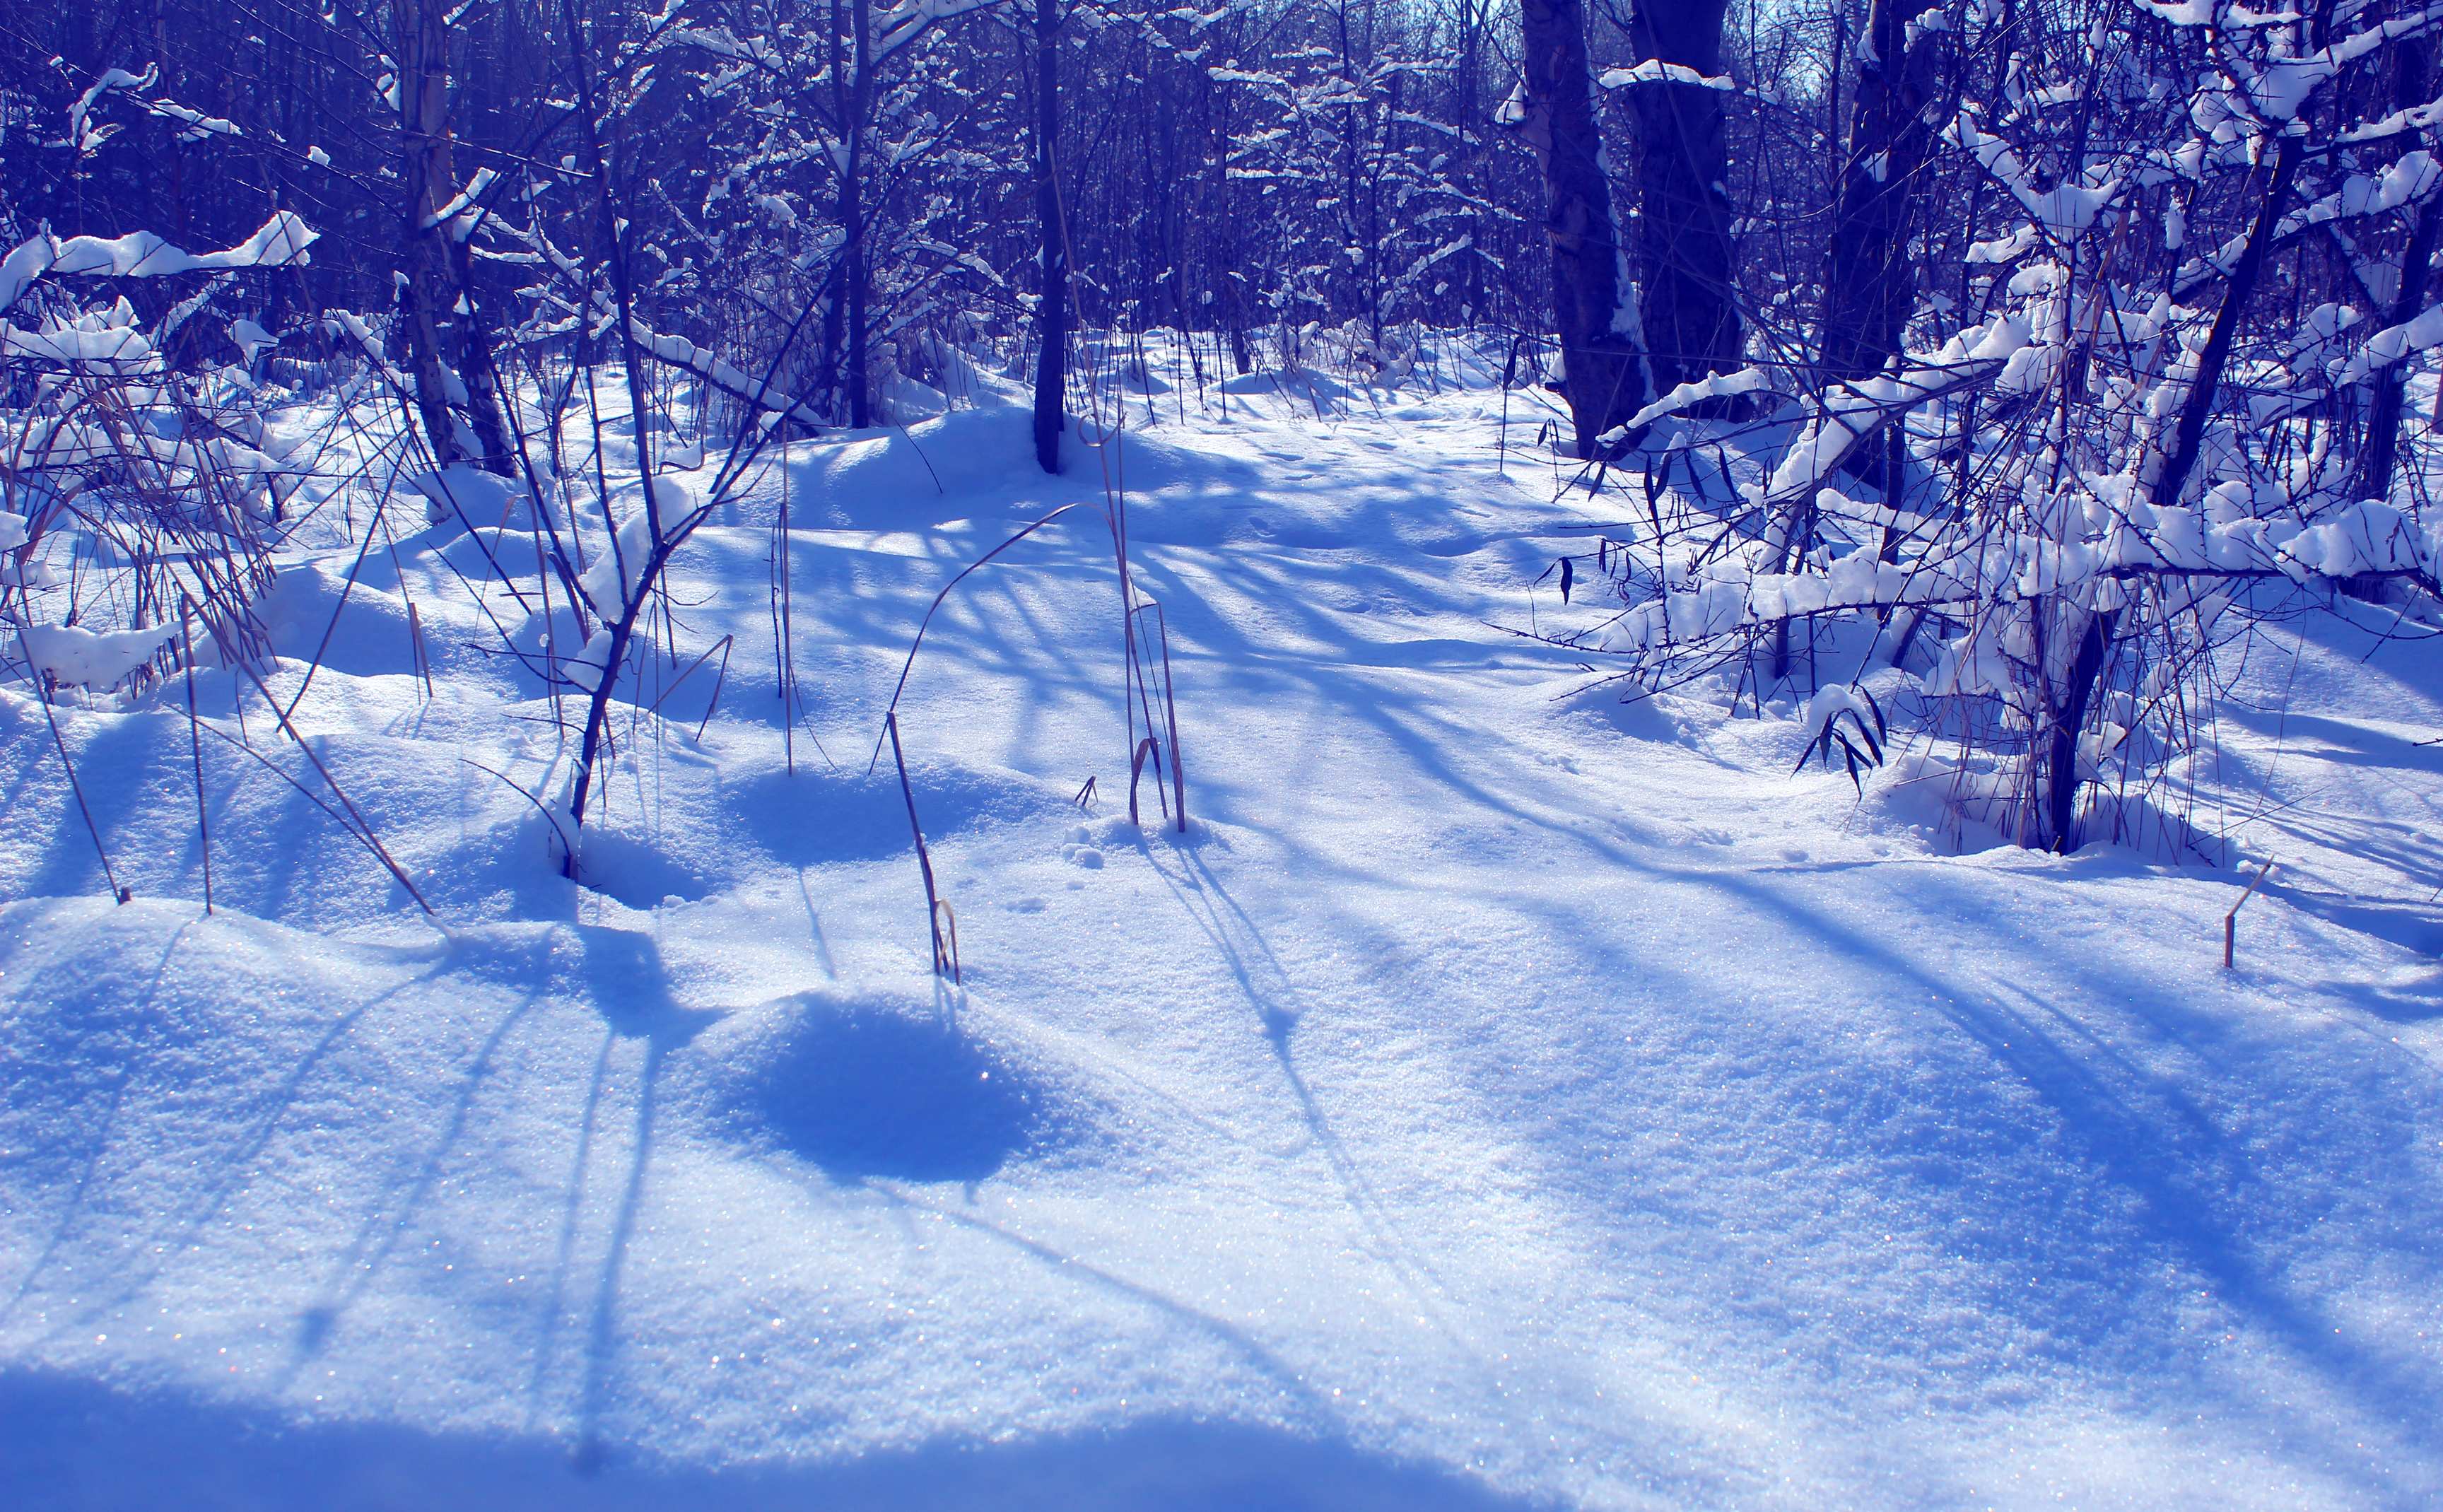
winter, snow, white, cold, blue, natural landscape, branch, freezing, twig, slope, landscape, electric blue, tree, forest, plant, event, Tints and shades, conifer, precipitation, temperature, tropical and subtropical coniferous forests, trunk, Northern hardwood forest, fir, pine family, pine, temperate broadleaf and mixed forest, spruce fir forest